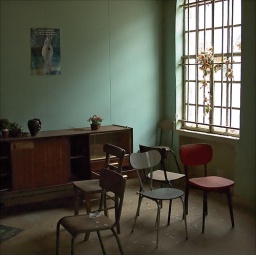
club house of an abandoned horse farm in france